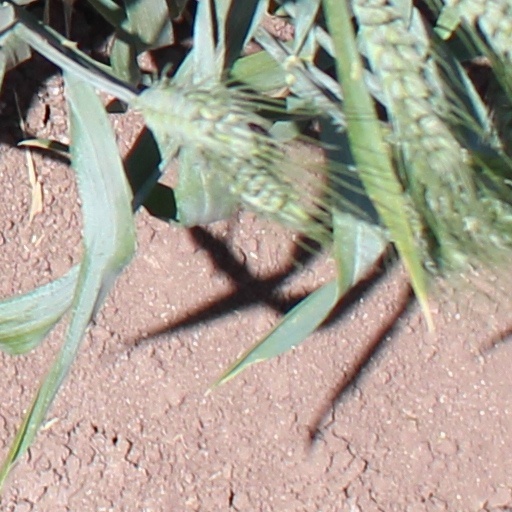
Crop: wheat